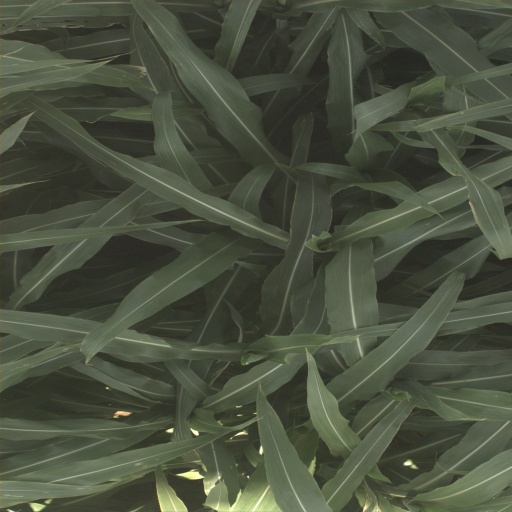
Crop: sorghum